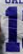
Number: 1